Kerry Godliman

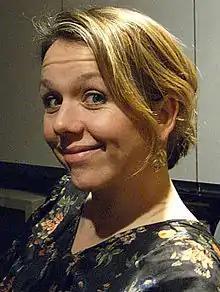
Godliman in 2011

Godliman has performed as a stand-up comedian throughout her career, including several appearances on "Live at the Apollo", and she tours in this capacity. In January 2022, she performed her show "Bosh" at Blackheath Halls, London. In a review for "The Guardian", writer Brian Logan praised the show, rating it 3/5 stars, and stating that the performance is filled with "vigour, charm and plenty [of] good gags". Godliman's tour is expected to last several months across the UK.